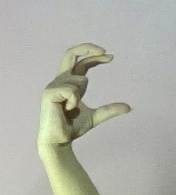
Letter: thal